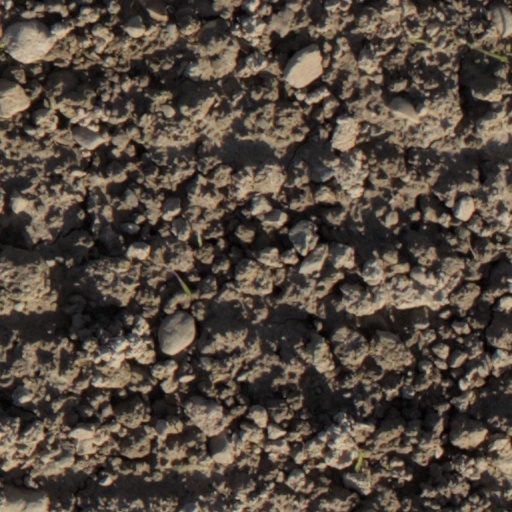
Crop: wheat